Buddhism in Japan

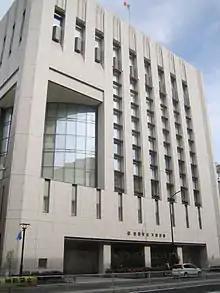
Soka Gakkai's Tokyo headquarters

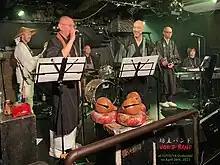
Vowz Band (A group of Buddhist monks who use rock music to spread message)

During the post-war period, in contrast to traditional temple Buddhism, Buddhist based Japanese new religions grew rapidly, especially the Nichiren/Lotus Sūtra based movements like Sōka Gakkai and Risshō Kōseikai (which are today the largest lay Buddhist organizations in Japan). Soka Gakkai "... grew rapidly in the chaos of post war Japan from about 3000 members in 1951 to over 8 million members" in 2000, and has established schools, colleges and a university, as well as cultural institutions.